Infarction

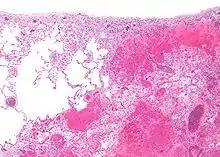
Micrograph of a pulmonary infarct (right of image) beside relatively normal lung (left of image). H&E stain.

Infarction is tissue death (necrosis) due to inadequate blood supply to the affected area. It may be caused by artery blockages, rupture, mechanical compression, or vasoconstriction. The resulting lesion is referred to as an infarct